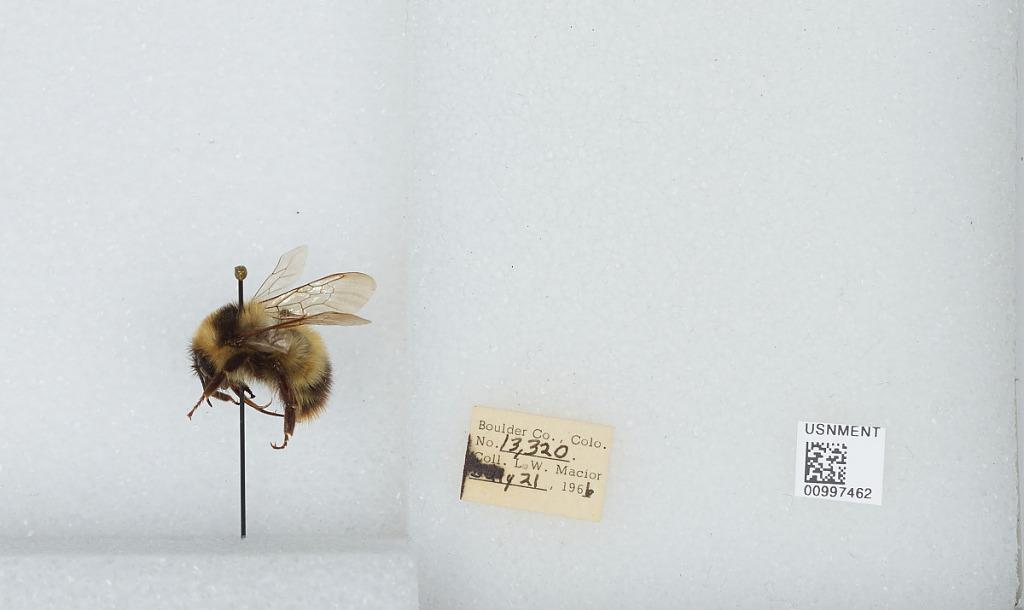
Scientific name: Bombus (Alpinobombus) balteatus Dahlbom
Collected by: L. Macior
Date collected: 1966-7-21
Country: United States
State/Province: Colorado
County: Boulder
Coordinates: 40.0275, -105.252